Dasab Airlines

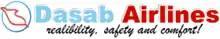
Dasab Airlines Logo

Dasab Airlines was an airline based in Abuja, Nigeria.